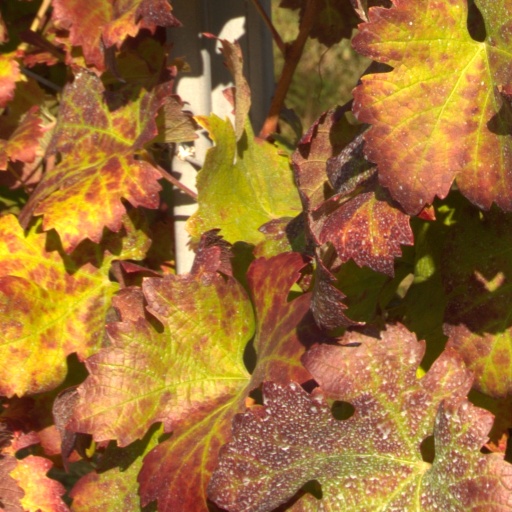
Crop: grape